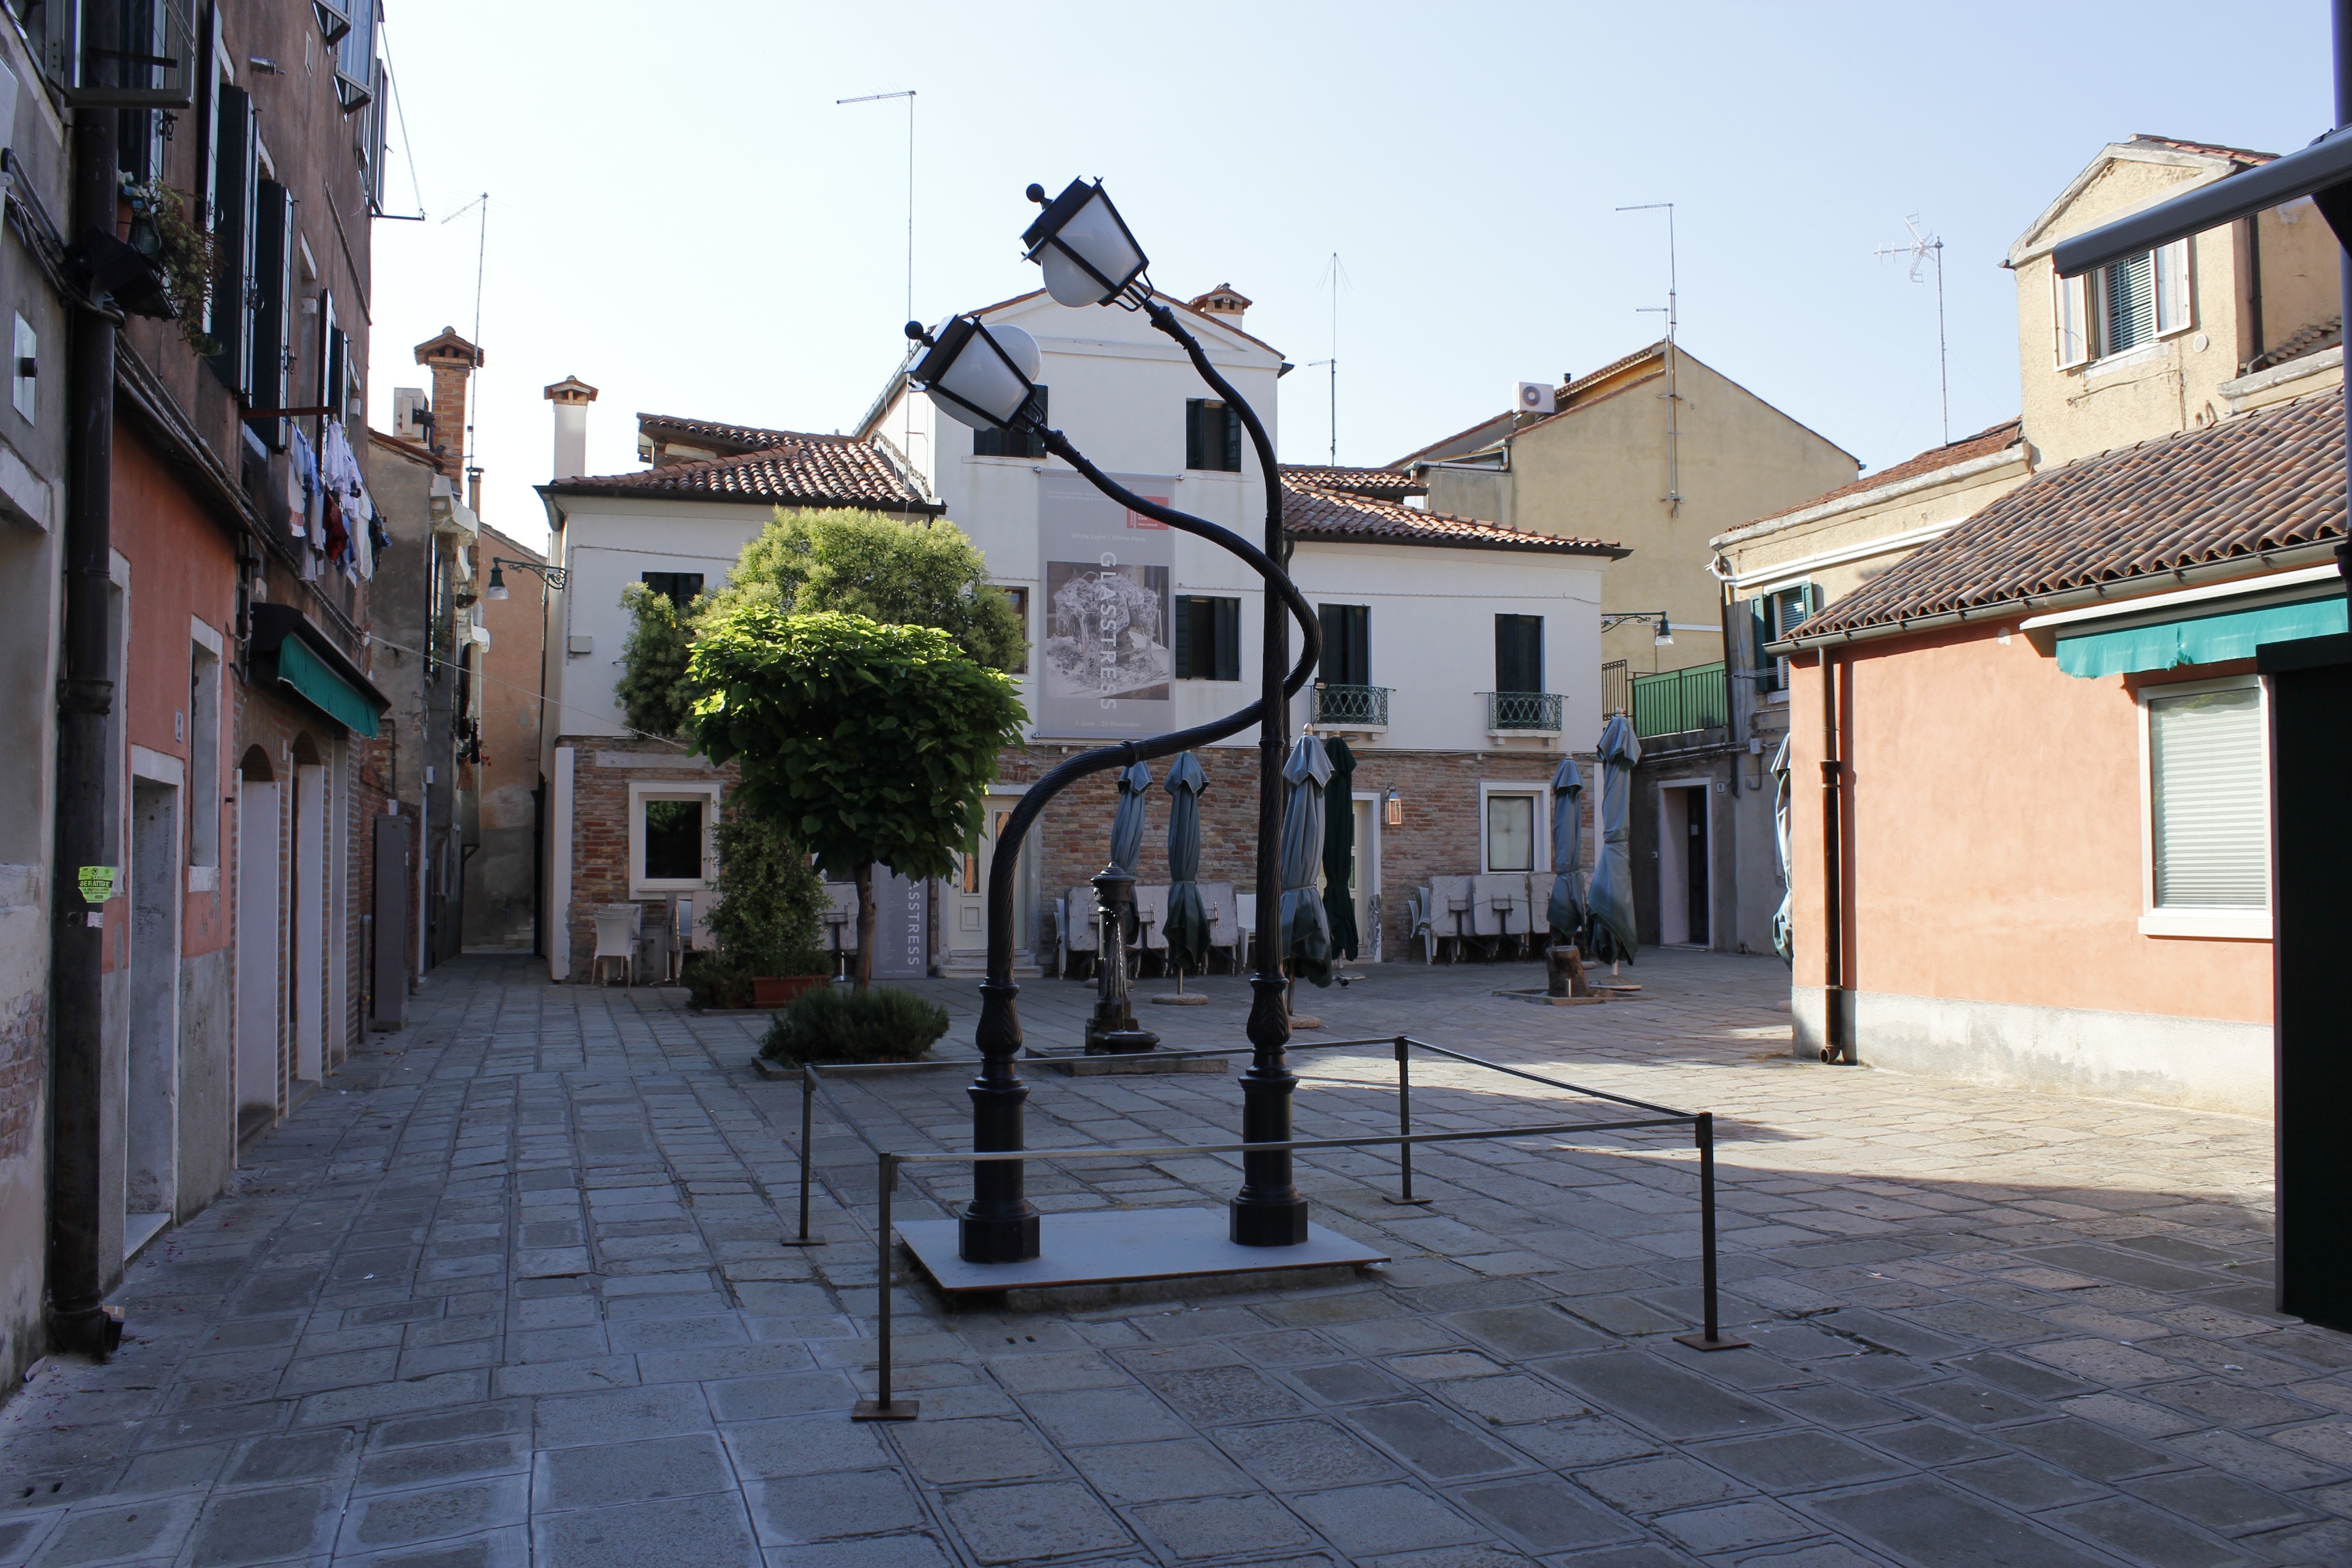
pedestrian, road, street, town, alley, city, downtown, suburb, lantern, plaza, facade, lane, lighting, infrastructure, town square, neighbourhood, burano island, urban area, residential area, human settlement, lagoon venice